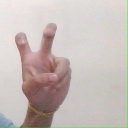
अक्षर: ई